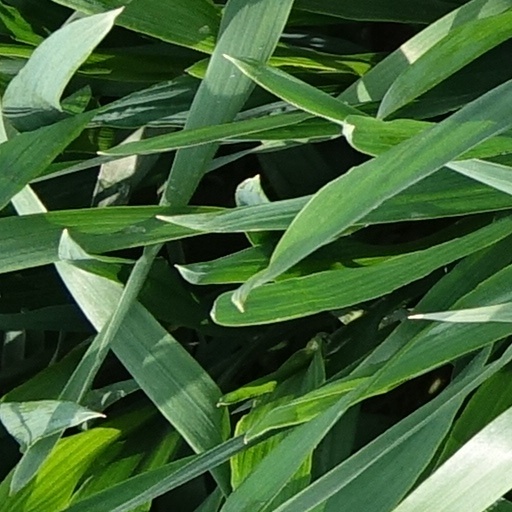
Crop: wheat